University City High School (San Diego)

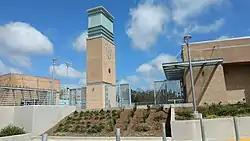
Stadium entrance

University City High School (UCHS) is a comprehensive four-year public high school in the University City section of San Diego, California, United States. It is part of San Diego Unified School District. The school opened its doors in September 1981. The school was ranked 222nd in 2008 and 297th in 2009 on "Newsweek"s list of Best U.S. Public High Schools. In 2013, "The Washington Post" ranked the school as the 602nd most challenging high school in America.